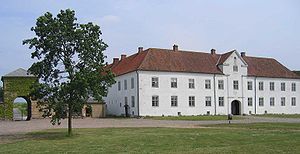
Stygge Krumpen
Børglum kloster.
Stygge Krumpen var en dansk biskop.